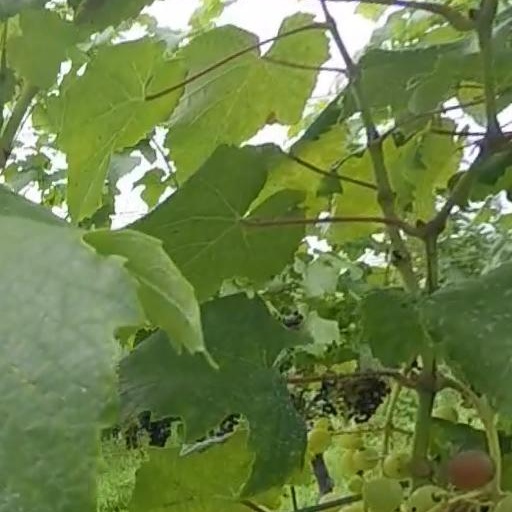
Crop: grape